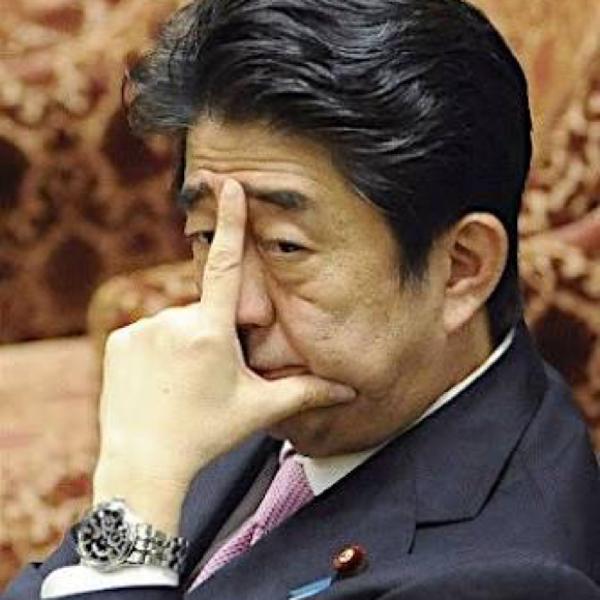
回答: やっぱり蓮舫ちゃん・・・「L」OVE!